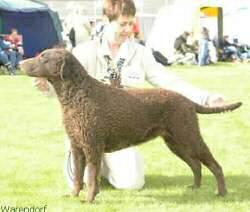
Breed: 202-n000028-curly_coated_retriever